Dental drill

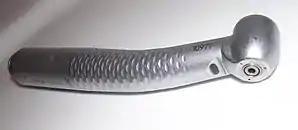
A high-speed dental handpiece

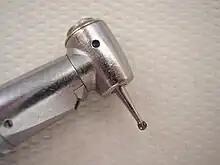
Head of the dental drill

A dental drill or dental handpiece is a hand-held, mechanical instrument used to perform a variety of common dental procedures, including removing decay, polishing fillings, performing cosmetic dentistry, and altering prostheses.